Muhammad III of Alamut

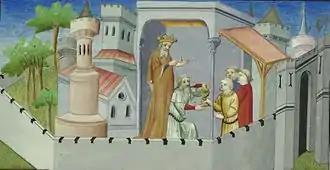
Alāʾ al-Din Muhammad drugging his disciples (manuscript from "The Travels of Marco Polo")

There is academic evidence that many citations about Alāʾ ad-Dīn Muḥammad reflect the religious bias of Atâ-Malek Juvayni, who alleged that his rule was described as "cruel, imperious, sadistic, alcoholic, and unpredictable". Juvayni was an important Sunni official of the Mongol empire which invaded and destroyed the Ismaili state.